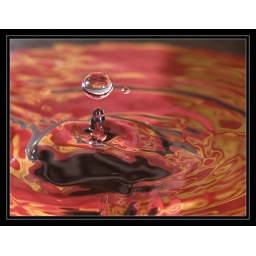
The second in a series of water droplets The colour is created by bouncing the flash off a Liquorland bag